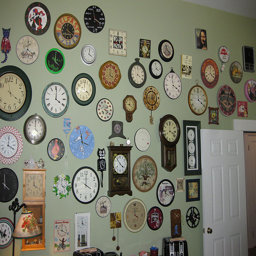
A wall with a ton of clocks of various sizes on it.
A wall with lots of different kinds of clocks mounted to it.
a bunch of clocks sits on painted wall
there are many different clocks on this wall
A bunch of clocks on a wall in a room